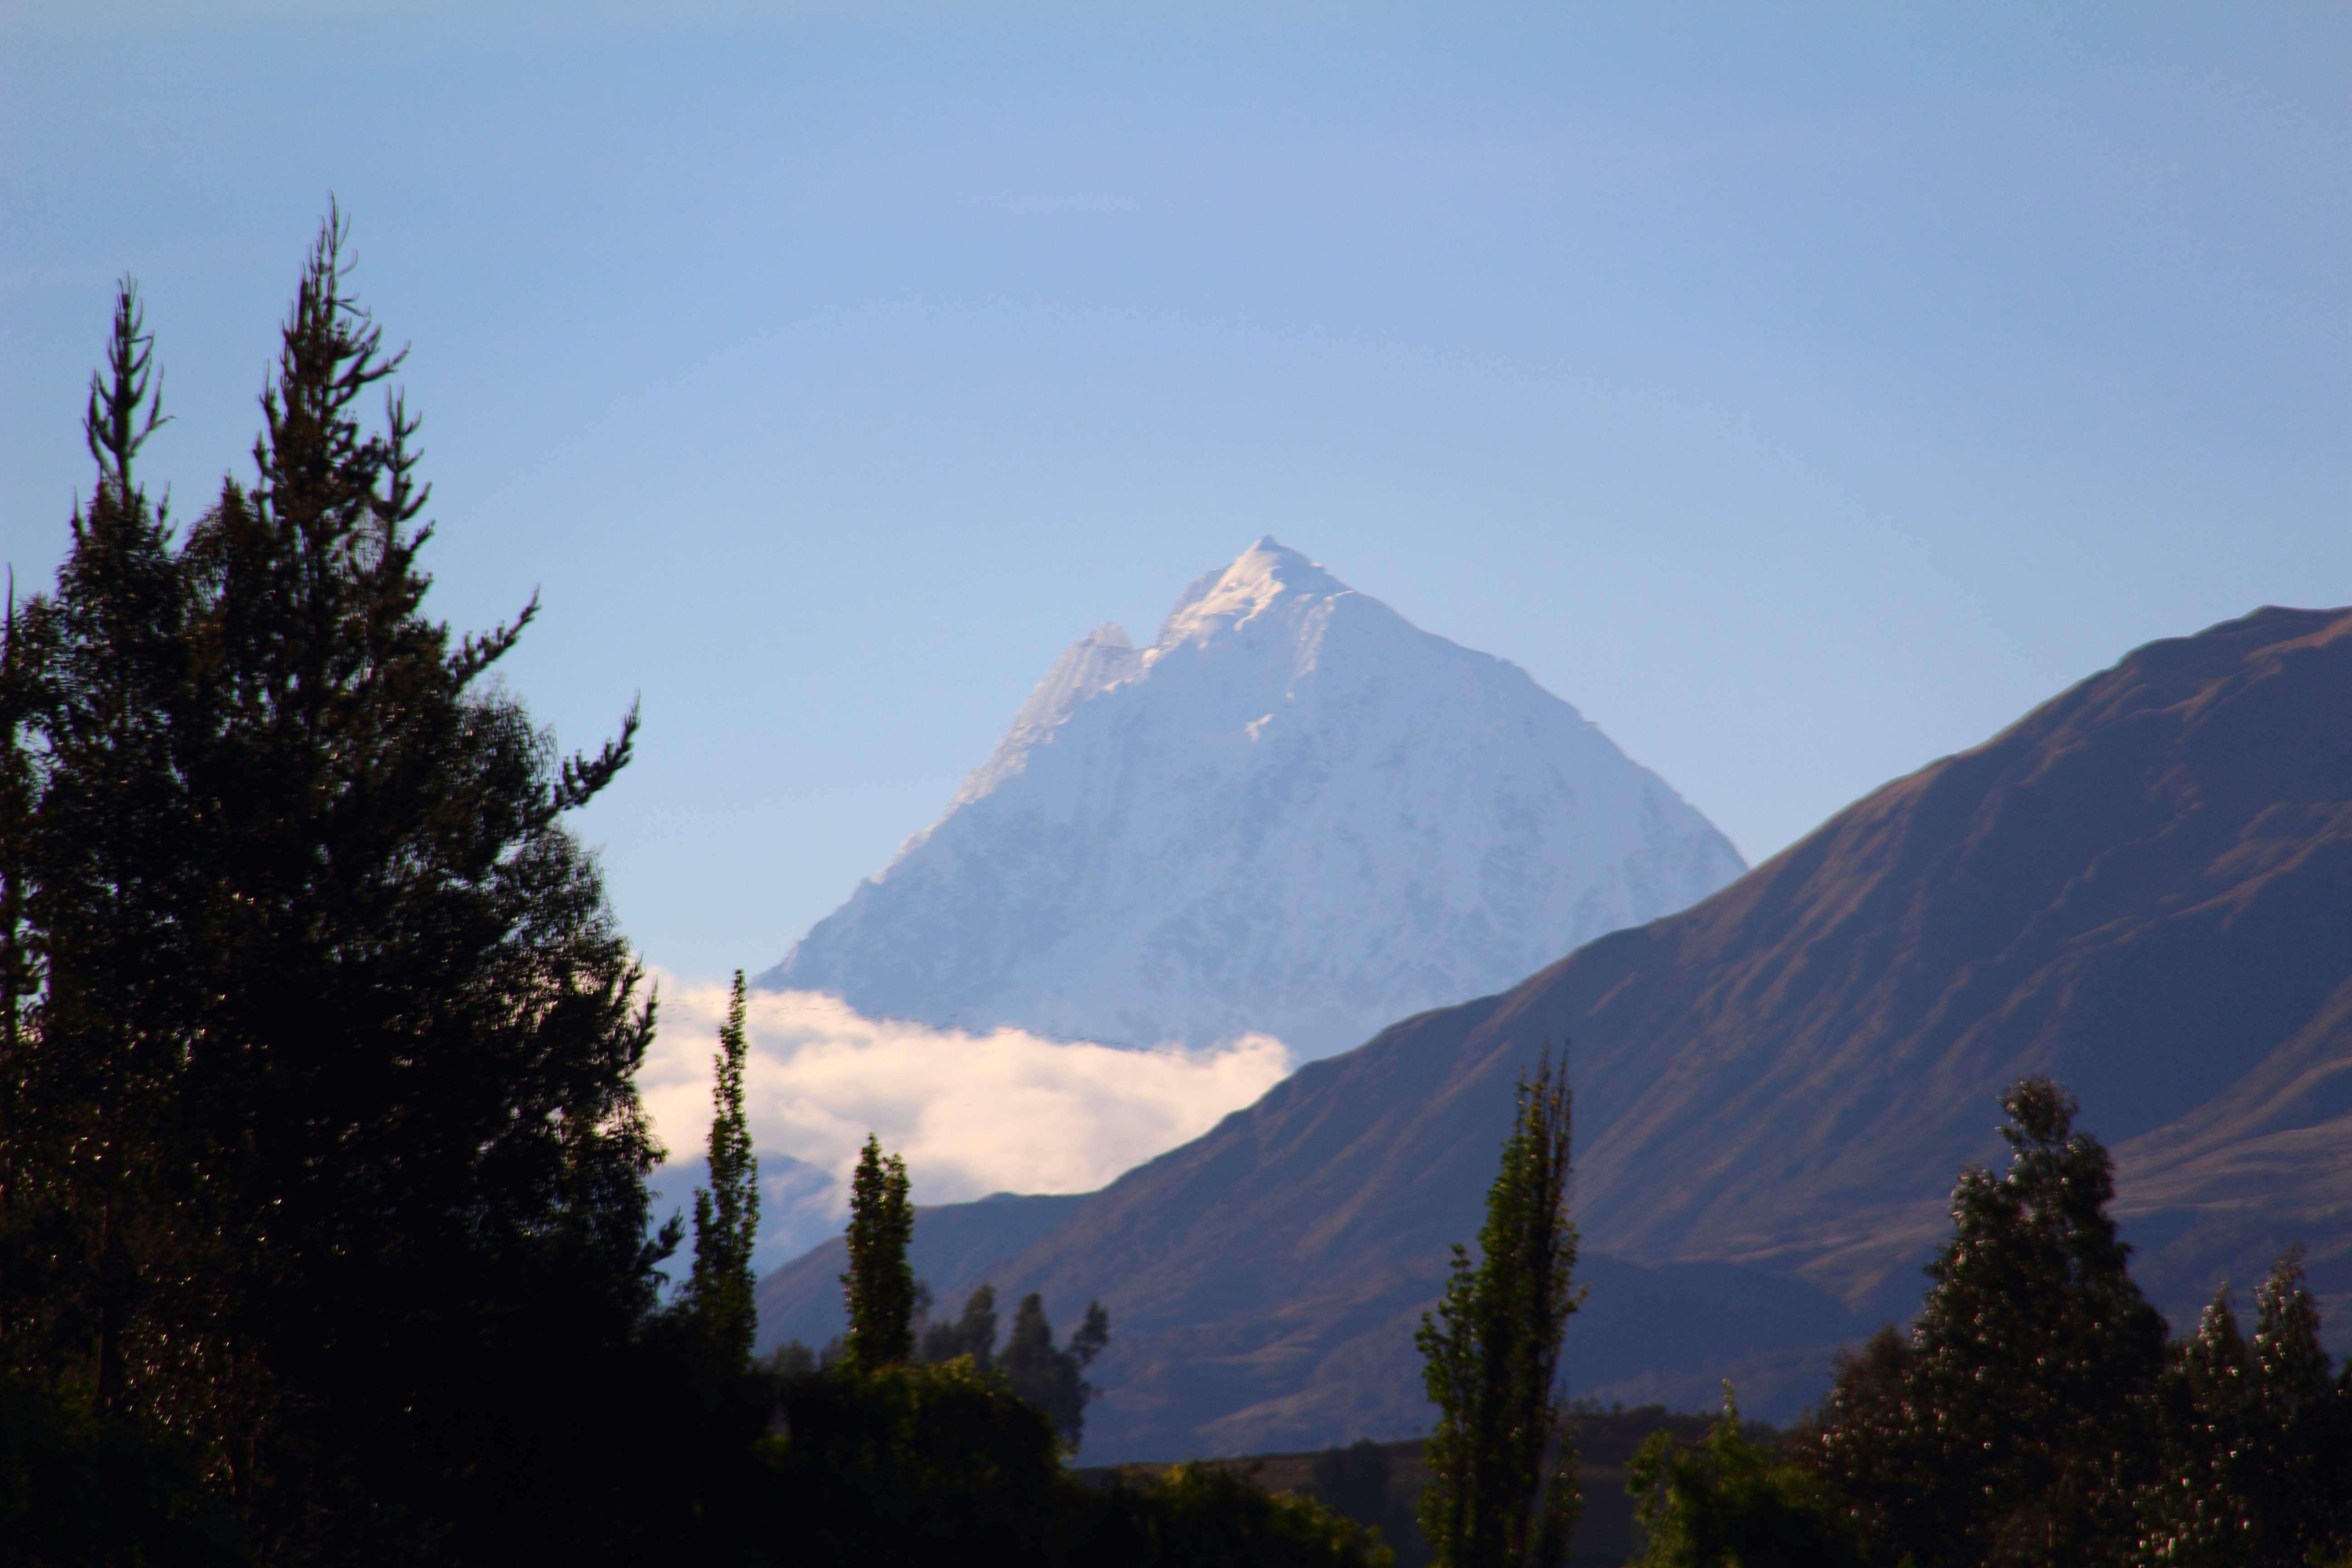
Salkantay, mountainous landforms, mountain, sky, mountain range, wilderness, highland, ridge, tree, atmospheric phenomenon, cloud, alps, hill, hill station, massif, mount scenery, summit, national park, fell, stratovolcano, geology, landscape, plant, forest, snow, glacier, pine family, vacation, lake, pine, road, valley